Landsverk L-60

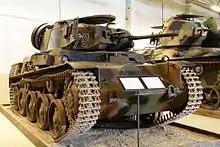

The L-60 was licensed by the Hungarian Weiss Manfréd company for the Hungarian army. It was used as the basis for the Hungarian Toldi tanks which used different guns and were further developed, improved and up-armoured.